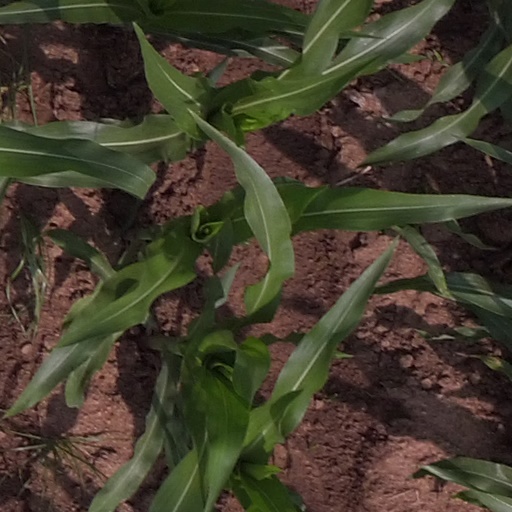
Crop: maize; corn